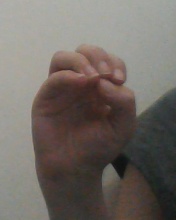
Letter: ha